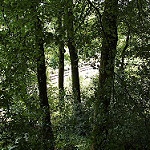
Label: forest